Sulfur

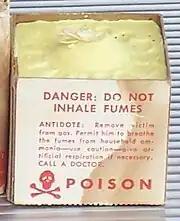
Sulfur candle originally sold for home fumigation

Since then, sulfur has typically been produced from petroleum, natural gas, and related fossil resources, from which it is obtained mainly as hydrogen sulfide. Organosulfur compounds, undesirable impurities in petroleum, may be upgraded by subjecting them to hydrodesulfurization, which cleaves the C–S bonds: